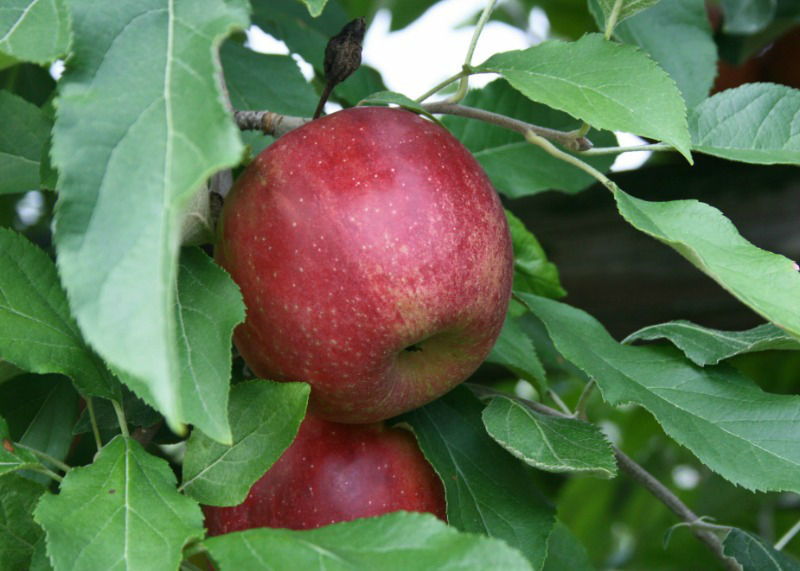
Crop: apple
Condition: healthy